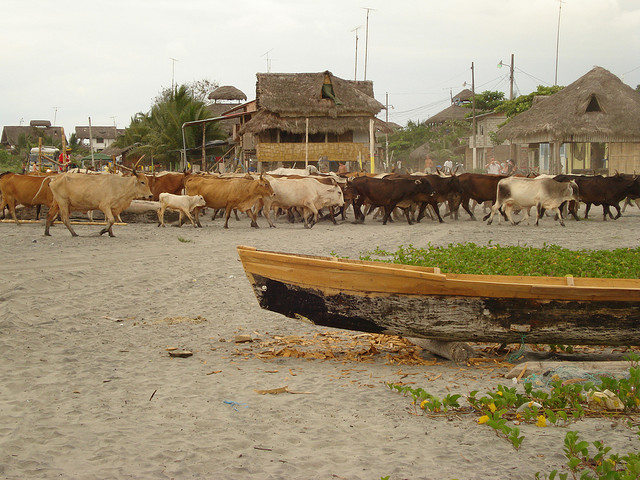
A boat on the sand is surrounded by cows.

A herd of cattle pass by a boat on the shore.